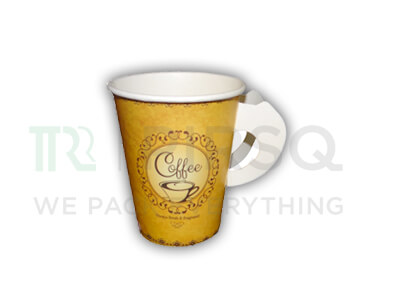
Label: paper